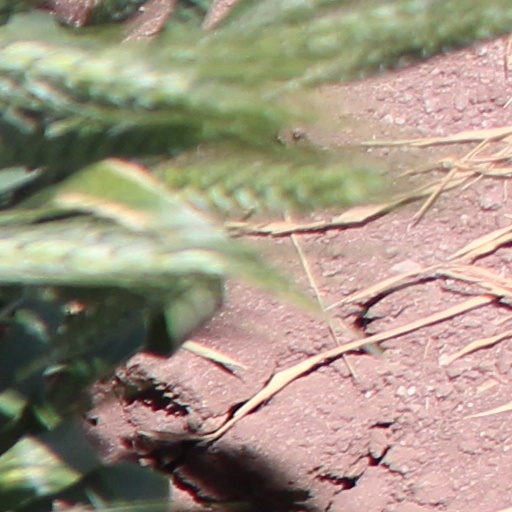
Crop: wheat